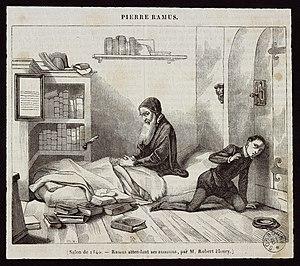
Estampe
Pierre de La Ramée latinisé en Petrus Ramus est un logicien et philosophe français converti au calvinisme qui fut assassiné durant les massacres de la Saint-Barthélemy.